Well house (farmstead)

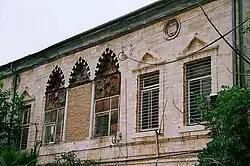
Well house in Tel Aviv

Well water was pumped through two sets of wheels—horizontal and vertical—moved by camels or mules. Modern systems were later established driven by diesel-powered engine. A storage pool would be established near the well, and water flowed to canals to irrigate the orchards, using gravity. Some wells were transferred to sebils established outside the walls.